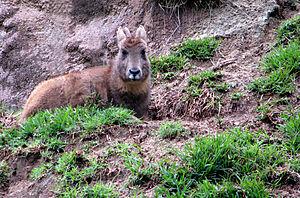
Naemorhedus goral